Poultrygeist: Night of the Chicken Dead

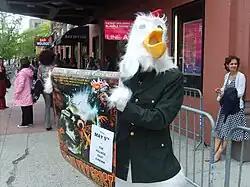
"Colonel Kluck" protests on behalf of "Poultrygeist" at the 2008 Tribeca Film Festival.

Press coverage of "Poultrygeist" began even in the earliest stages of the film's production. British publication Hotdog Magazine covered the film in 2005 while filming was still in progress, while Ain't It Cool News, "Attack of the Show" and "Fangoria" reported on the film throughout the stages of its post-production, with the latter giving "Poultrygeist" a full four-page feature in mid-2007.